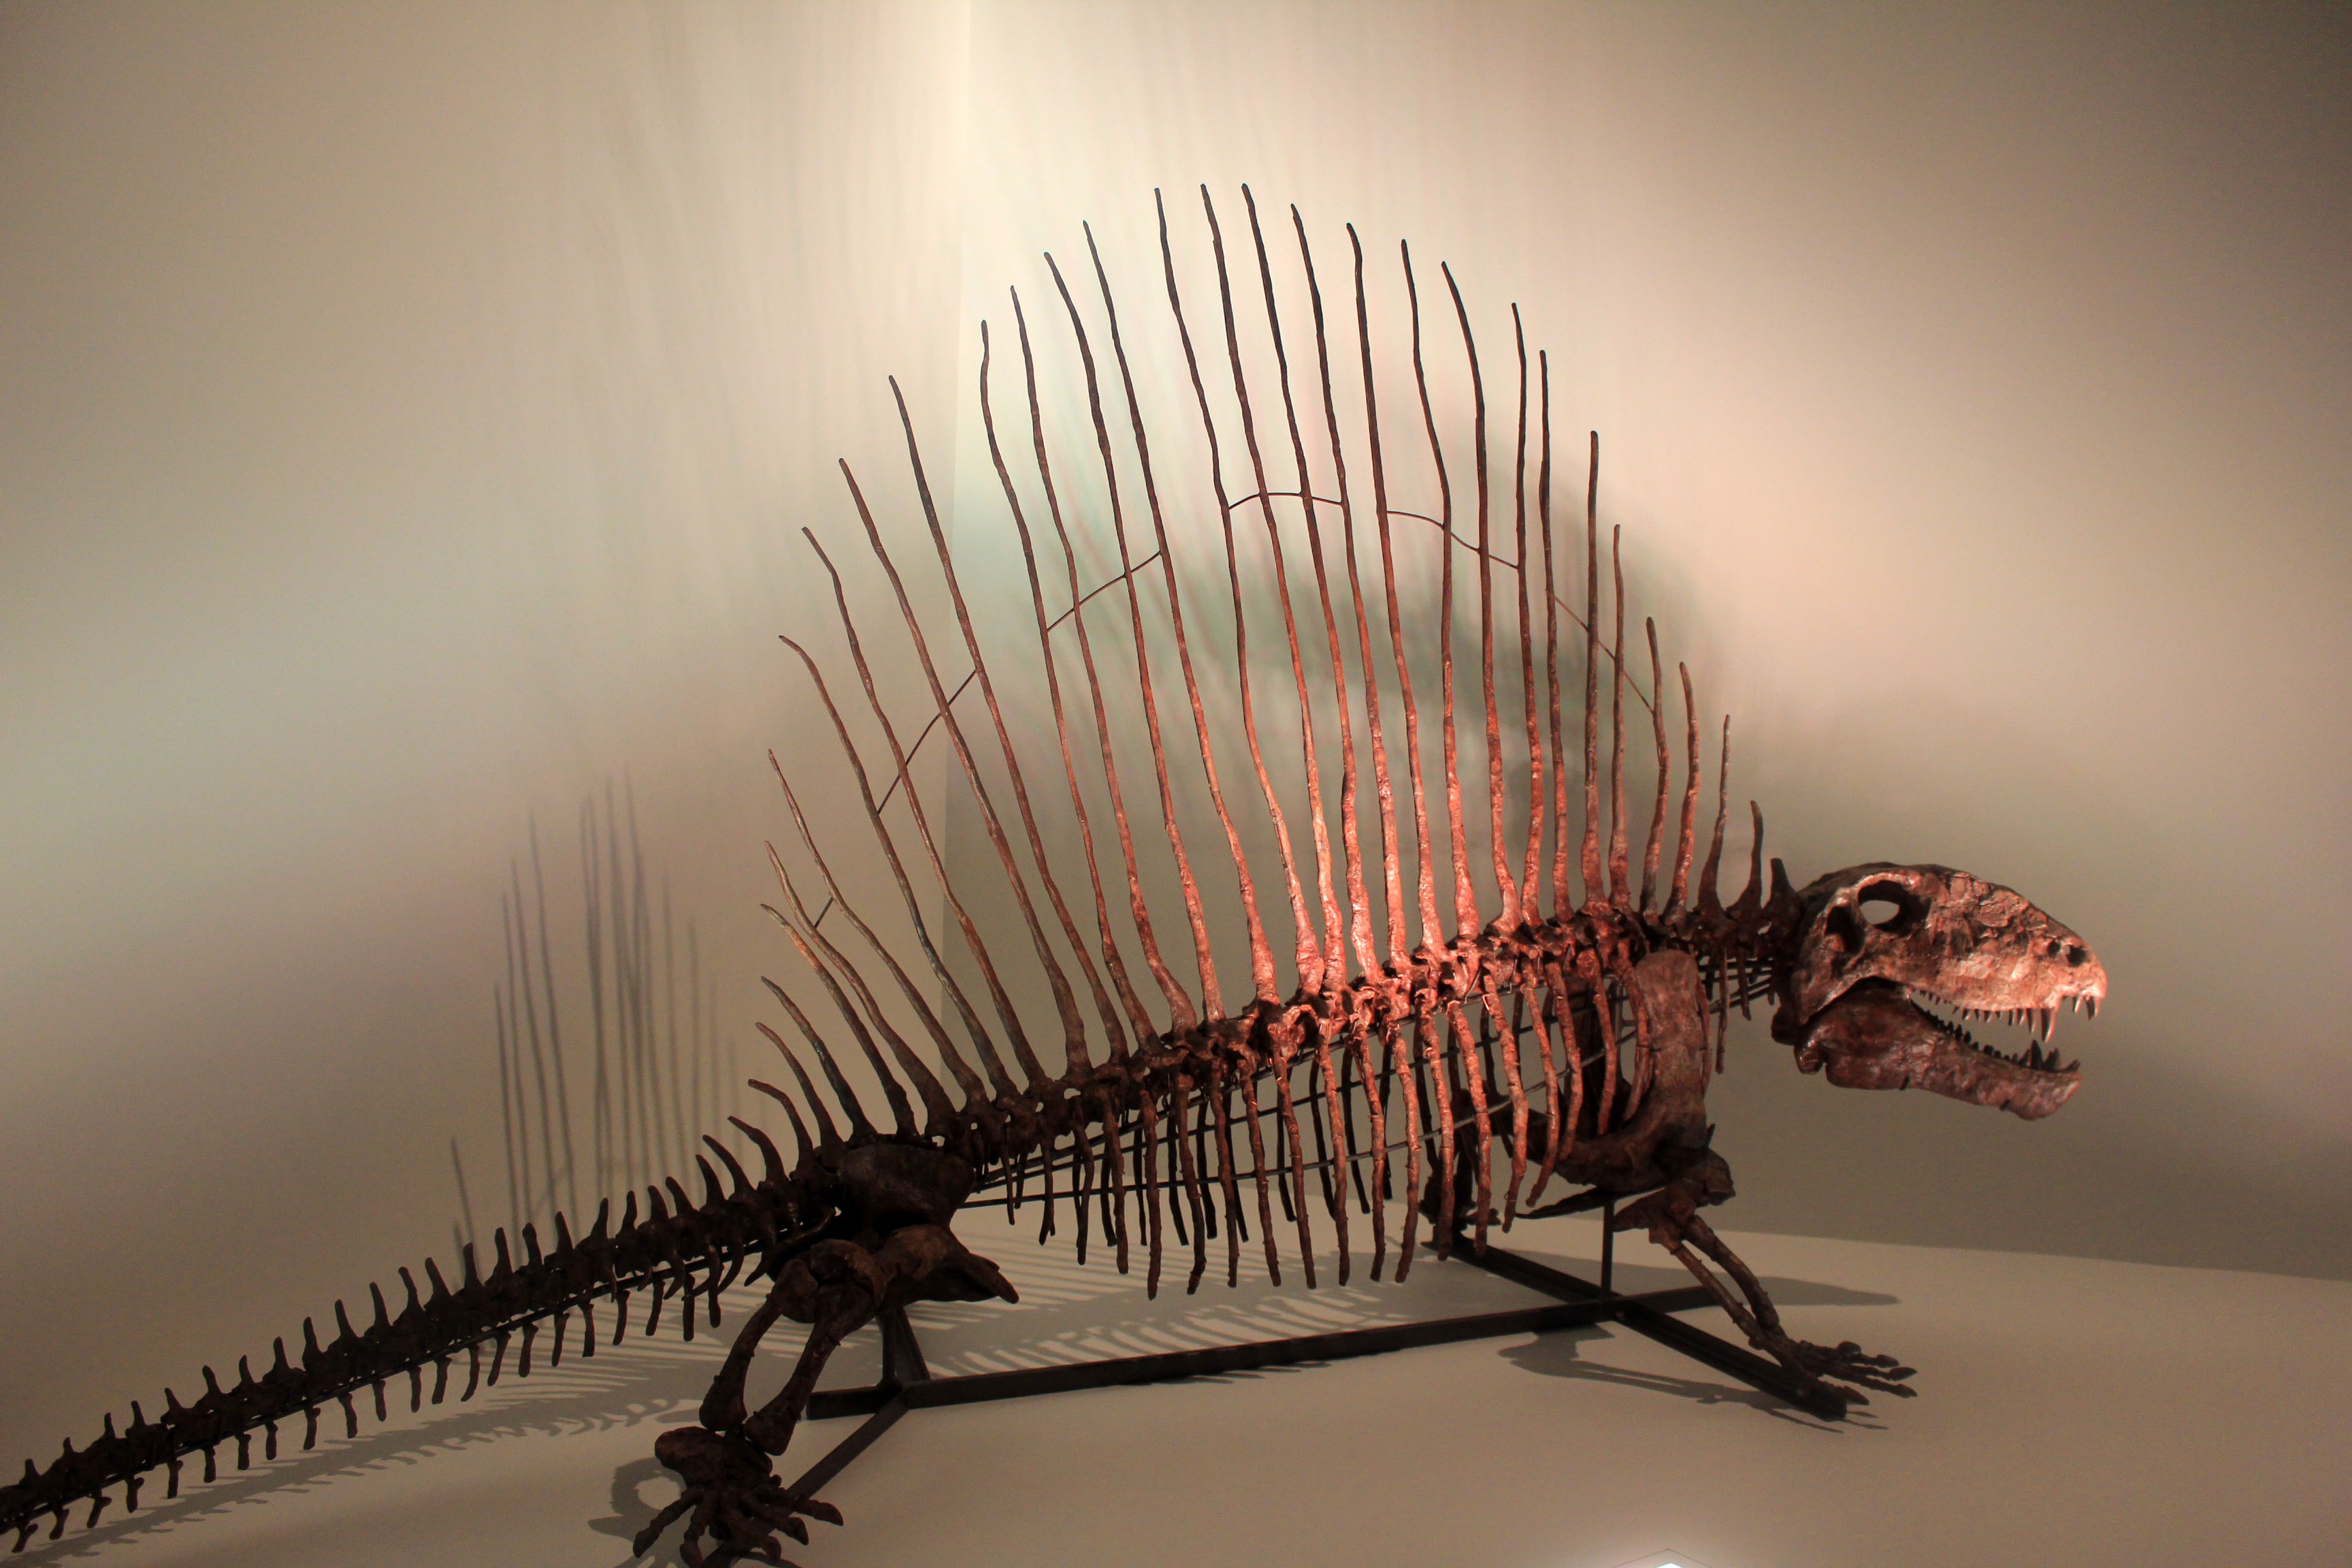
branch, museum, fauna, lizard, close up, skeleton, bones, fossils, dinosaur, prehistoric, macro photography, jurassic, dimetrodon